Forbidden Tales of Dark Mansion

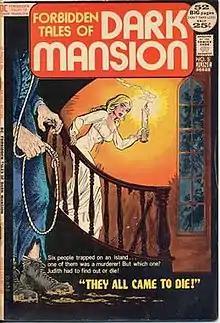
"Forbidden Tales of Dark Mansion" #5 (June 1972), the first issue under the new title. Cover art by Nick Cardy.

Forbidden Tales of Dark Mansion was a horror-suspense-romance anthology comic book series published by DC Comics from 1971 to 1974, a companion to "Secrets of Sinister House". Both series were originally inspired by the successful ABC soap opera, "Dark Shadows", which ran from 1966 to 1971.